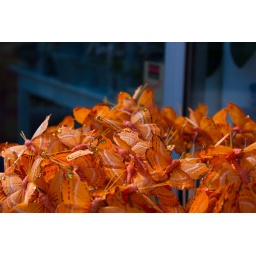
This patch of color caught my eye walking by a flower shop.